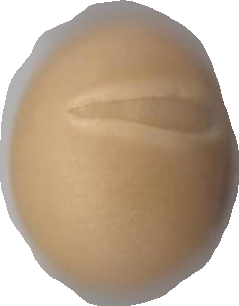
Variety: Dega